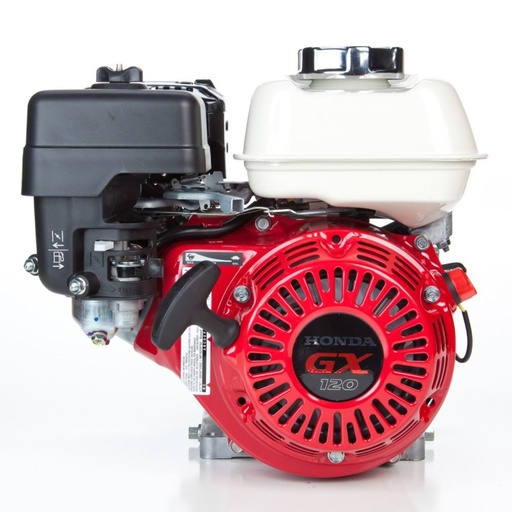
Honda Horizontal Engine with 6:1 Gear Reduction - HDA,GX120-HX2
Honda Horizontal Engine with 6:1 Gear Reduction - HDA,GX120-HX2 Honda GX120 HX2 Horizontal OHV Air-Cooled Engine, 122cc, 3.2 Net HP, 3/4" x 1.97" Crankshaft, 6:1 Gear Reduction, Model GX120UT3XHX2 What Our Experts Think Reliable & Efficient Power : The Honda GX120-HX2 Horizontal Engine delivers consistent, dependable performance, making it ideal for light to medium-duty applications requiring steady power output. 6:1 Gear Reduction : Featuring a 6:1 gear reduction, this engine provides increased torque, perfect for low-speed, high-torque applications like compactors and pressure washers. Fuel Efficient : Designed for optimal fuel efficiency, the GX120-HX2 ensures longer operation with fewer refuels, reducing costs and improving operational efficiency. Smooth & Quiet Operation : Built with advanced technology to minimize vibration and noise, this engine delivers a quieter, smoother performance, enhancing user comfort. Durable Construction : Built to last, the GX120-HX2 is engineered for reliability and long-term performance, even in demanding working conditions. Versatile Applications : Ideal for equipment such as compactors, pressure washers, and other machinery requiring increased torque and reduced speeds for optimal performance. Q&A Q: What is the Honda Horizontal Engine with 6:1 Gear Reduction - HDA, GX120-HX2? A: The Honda Horizontal Engine - HDA, GX120-HX2 is a compact and durable engine designed for applications requiring reduced speeds and increased torque. It features a 6:1 gear reduction system, making it ideal for equipment like augers, pumps, and other heavy-duty machinery that requires more power at lower speeds. Q: What are the key features of the GX120-HX2 engine? A: The GX120-HX2 engine is equipped with Honda’s reliable OHV (Overhead Valve) technology for smooth operation and fuel efficiency. The 6:1 gear reduction system increases torque, making it perfect for applications where high power output at low speeds is needed, such as for driving equipment or machinery. Q: What are the benefits of using the GX120-HX2 engine? A: The GX120-HX2 provides enhanced torque, allowing equipment to perform more efficiently under heavy loads. It also offers excellent fuel economy and reliable performance, making it ideal for industrial and commercial applications. The 6:1 gear reduction system ensures optimal operation in low-speed applications. Q: Is the GX120-HX2 engine easy to maintain? A: Yes, the GX120-HX2 engine is designed for easy maintenance, with accessible components for oil changes, air filter servicing, and spark plug replacements. Its reliable design and minimal maintenance requirements help reduce downtime, ensuring the engine runs smoothly for longer periods. Q: What equipment is the GX120-HX2 engine best suited for? A: The GX120-HX2 engine is best suited for heavy-duty equipment such as augers, water pumps, and other machinery that requires increased torque and reduced speeds. The 6:1 gear reduction system makes it ideal for applications that demand power and durability at lower operational speeds. Maintenance Tips Oil Change : Change the engine oil every 50 hours or annually, whichever comes first. Always check oil levels to ensure proper lubrication. Gear Reduction Maintenance : Inspect and lubricate the 6:1 gear reduction system regularly to ensure smooth operation and minimize wear. Air Filter : Clean or replace the air filter regularly to maintain efficient airflow and prevent dirt from entering the engine. Spark Plug : Inspect and replace the spark plug annually or if you experience poor starting or rough engine operation. Fuel System : Use fresh, clean fuel and drain the tank if the engine will be stored for extended periods. General Inspection : Regularly check for leaks, loose bolts, or unusual noises. Keep the engine and surrounding area clean. Cooling System : Ensure cooling fins and ventilation areas are free from dirt and debris to prevent overheating.
Brand: Honda Engines
Category: Hardware > Small Engines